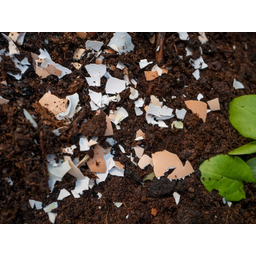
Label: eggshells